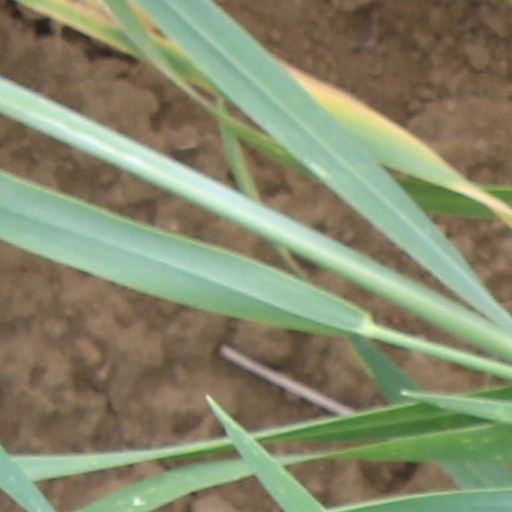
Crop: wheat